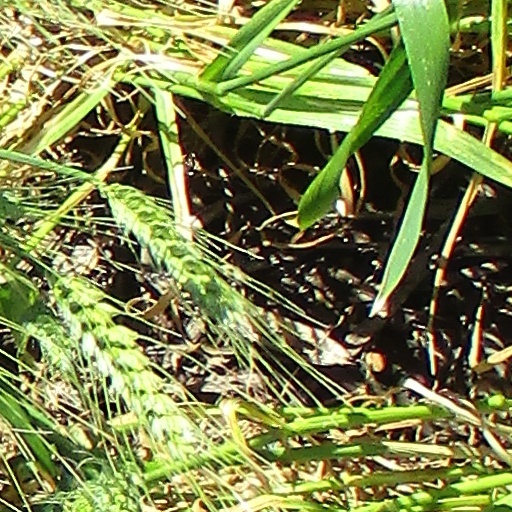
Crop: wheat